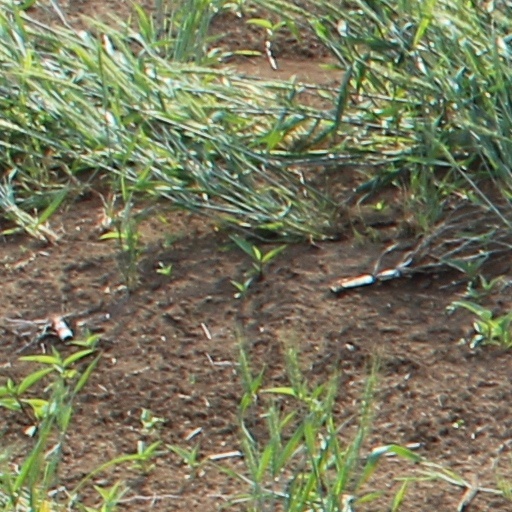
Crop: wheat